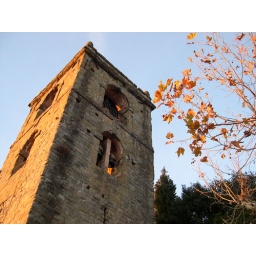
The beautiful old bell tower next to the church in this tiny hill-top town.